Jasper Pääkkönen

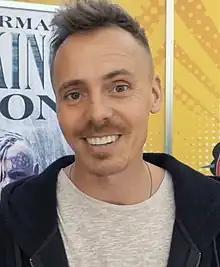
Pääkkönen in 2022

Following a two-decade-plus career in Finnish movies, Pääkkönen's international breakthrough role came in 2015 in the historical drama television series "Vikings" (2016–2018; 2020) as Halfdan the Black. His next roles were in Spike Lee's comedy-drama film "BlacKkKlansman" (2018) and in the war drama film "Da 5 Bloods" (2020).